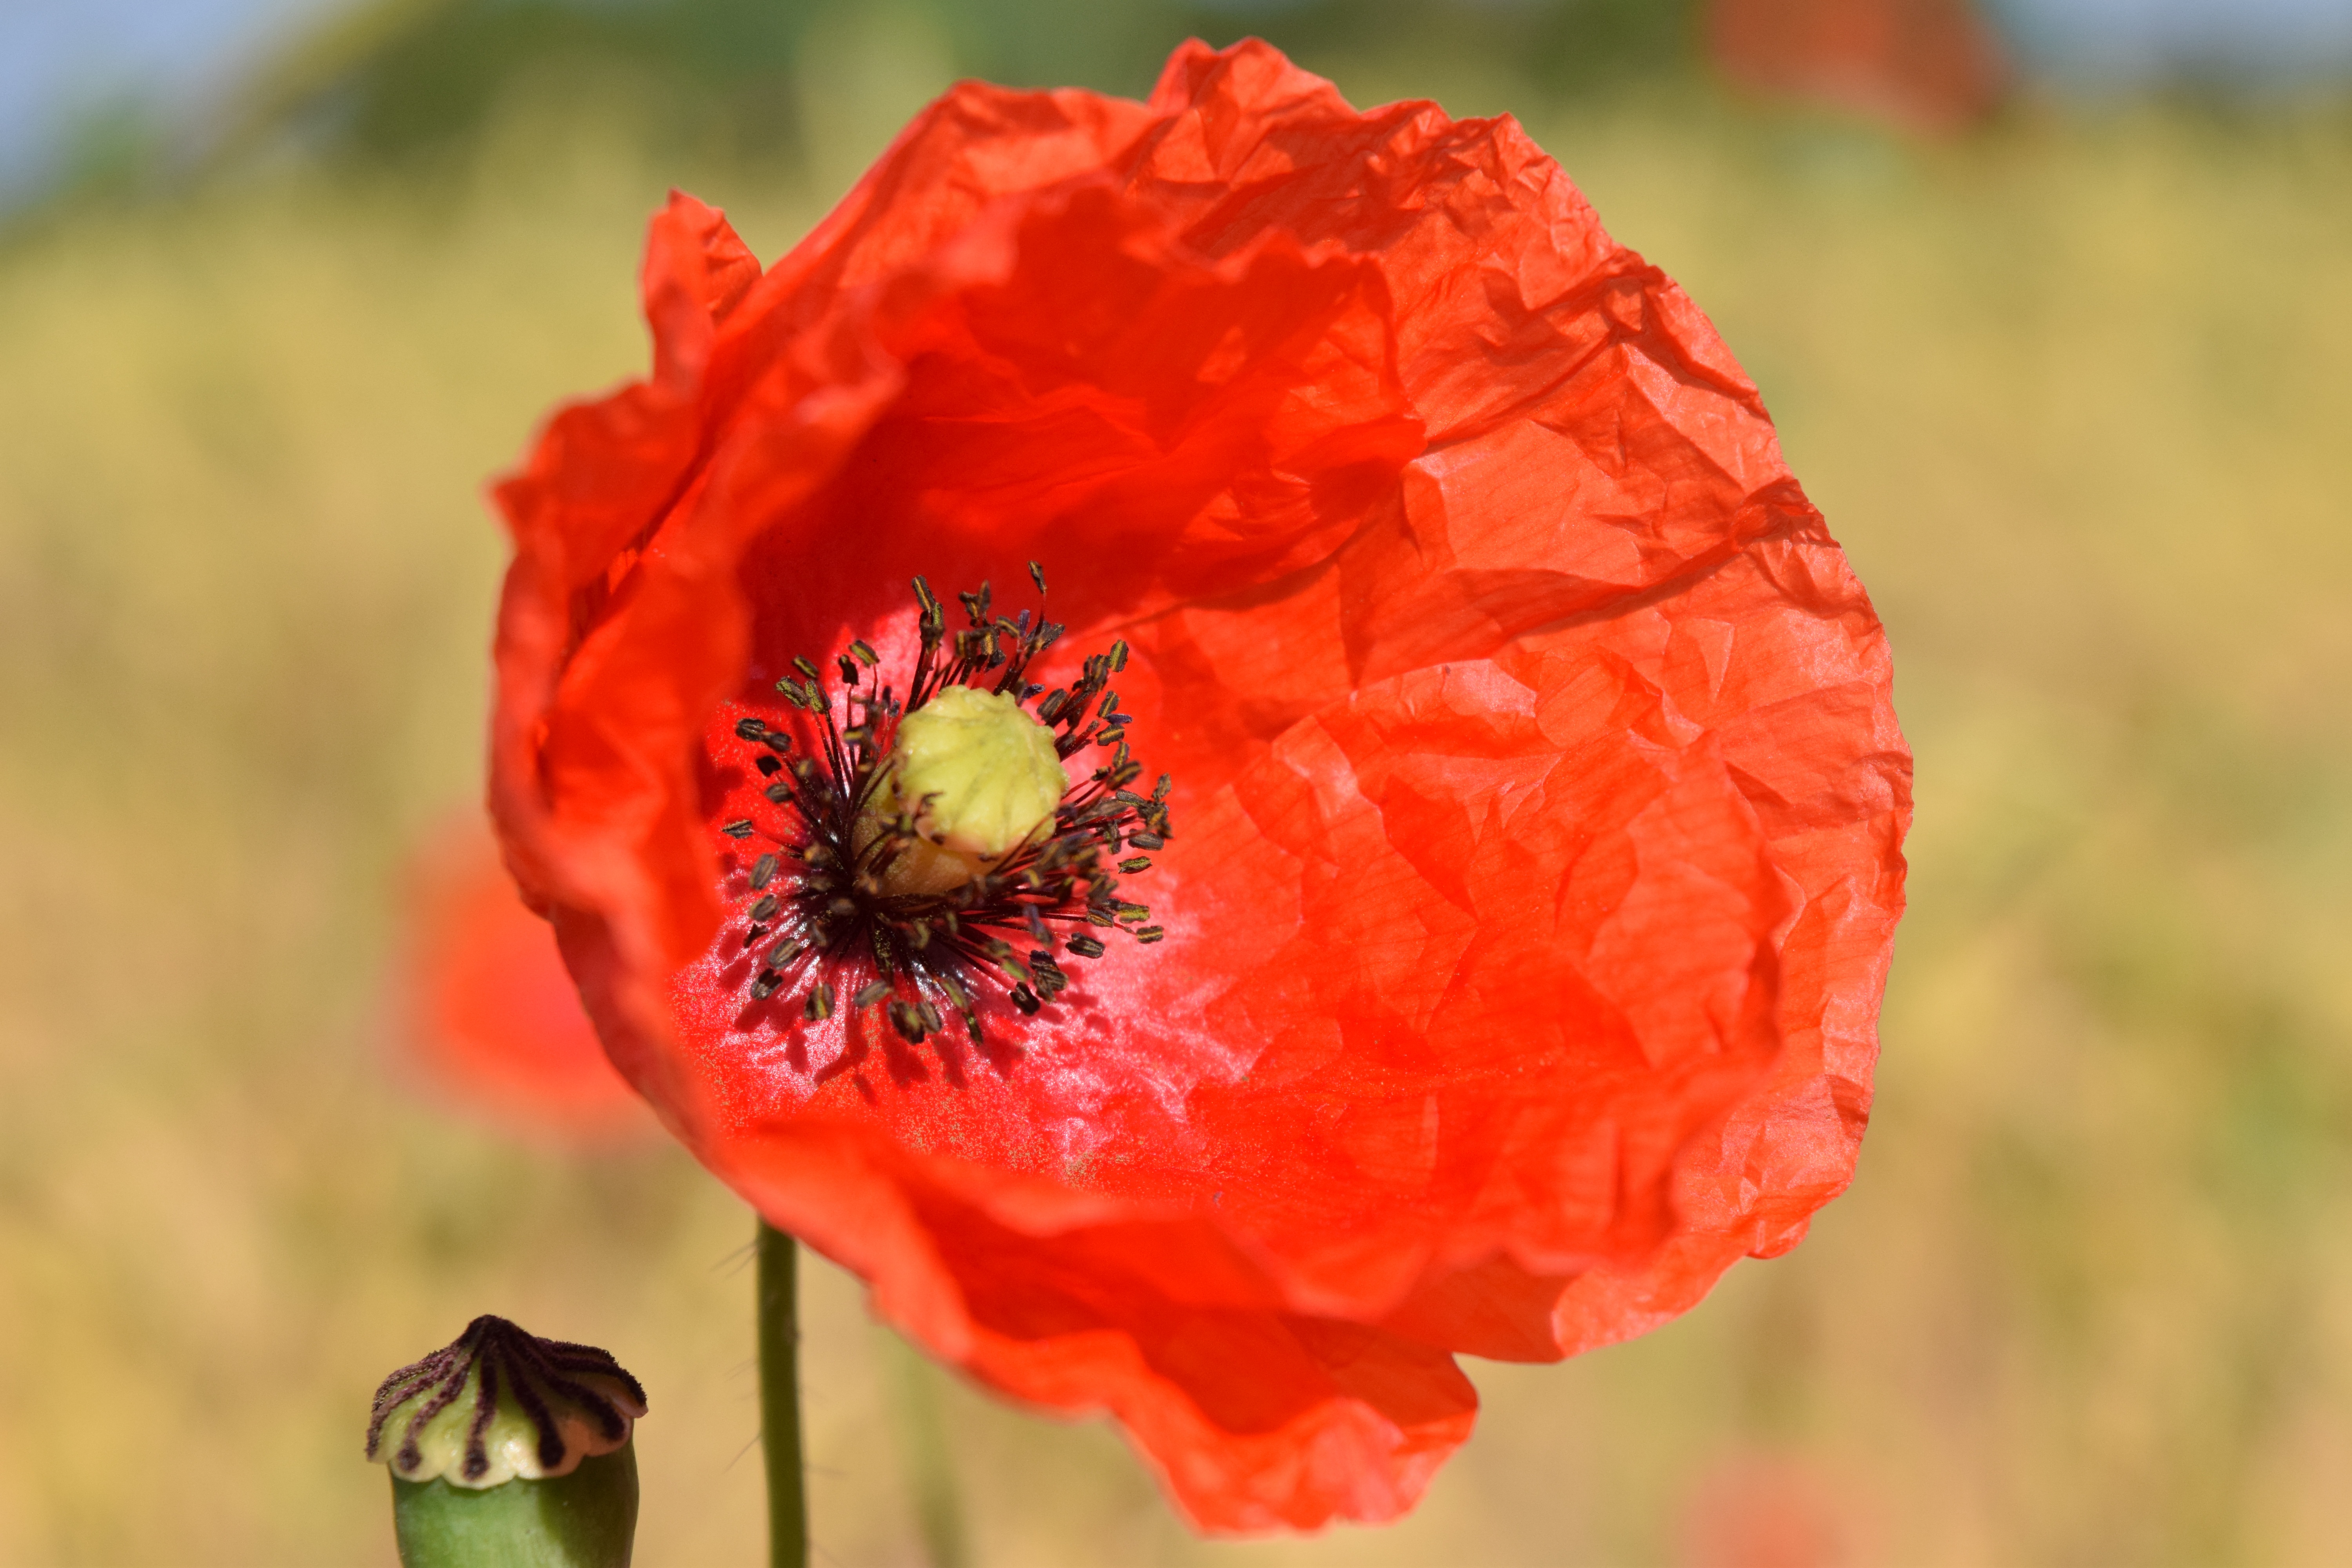
blossom, plant, flower, petal, red, macro, flora, wildflower, flowers, close up, klatschmohn, poppy flower, red poppy, poppy, coquelicot, macro photography, flowering plant, early summer, plant stem, land plant, poppy family